Google Chrome

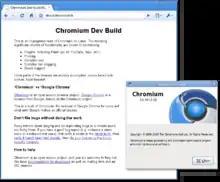
An early version of Chromium for Linux, explaining the difference between Chrome and Chromium

The browser was first publicly released, officially as a beta version, on September 2, 2008, for Windows XP and newer, and with support for 43 languages, and later as a "stable" public release on December 11, 2008. On that same day, a CNET news item drew attention to a passage in the Terms of Service statement for the initial beta release, which seemed to grant to Google a license to all content transferred via the Chrome browser. This passage was inherited from the general Google terms of service. Google responded to this criticism immediately by stating that the language used was borrowed from other products, and removed this passage from the Terms of Service.